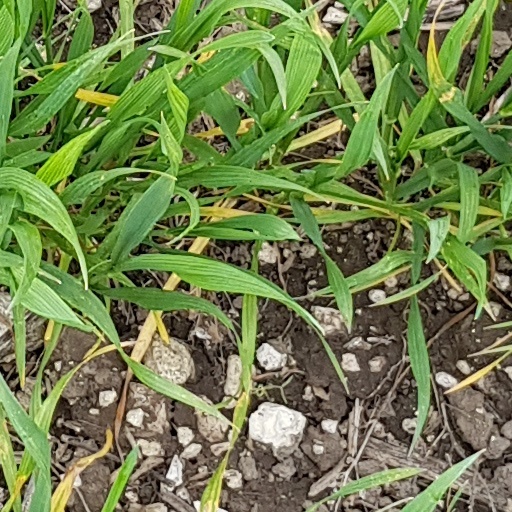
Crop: wheat